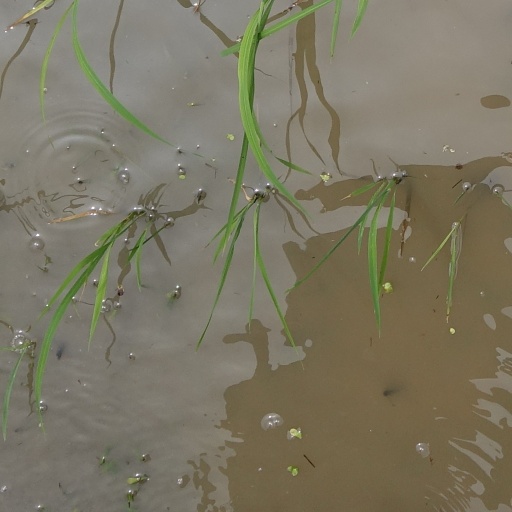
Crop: rice